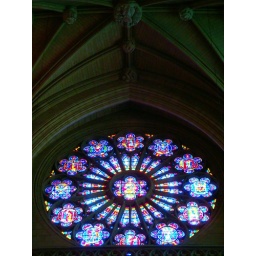
south rose window in Washington National Cathedral